Milk

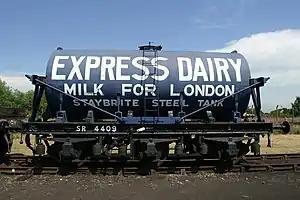
Preserved Express Dairies three-axle milk tank wagon at the Didcot Railway Centre, based on an SR chassis

Humans first learned to consume the milk of other mammals regularly following the domestication of animals during the Neolithic Revolution or the development of agriculture. This development occurred independently in several global locations from as early as 9000–7000BC in Mesopotamia to 3500–3000BC in the Americas. People first domesticated the most important dairy animals – cattle, sheep and goats – in Southwest Asia, although domestic cattle had been independently derived from wild aurochs populations several times since. Initially animals were kept for meat, and archaeologist Andrew Sherratt has suggested that dairying, along with the exploitation of domestic animals for hair and labor, began much later in a separate secondary products revolution in the fourth millennium BC. Sherratt's model is not supported by recent findings, based on the analysis of lipid residue in prehistoric pottery, that shows that dairying was practiced in the early phases of agriculture in Southwest Asia, by at least the seventh millennium BC.